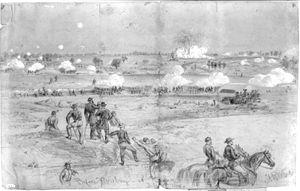
Le 48th Pennsylvania Volunteer Infantry Regiment, le « Schuylkill Regiment » est un régiment d'infanterie de l'armée de l'Union pendant la guerre de Sécession.
La bataille du Cratère est un épisode du siège de Petersburg, durant la guerre de Sécession. Il a lieu le 30 juillet 1864, en Virginie et voit les sudistes repousser une attaque nordiste succédant à l'explosion d'un tunnel de sape.